Nicolson pavement

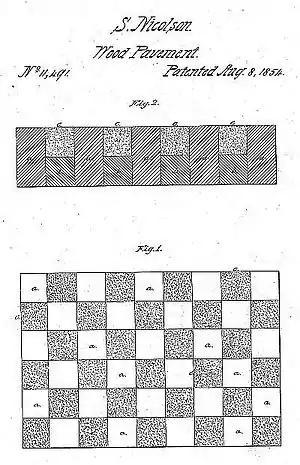
Patent Drawing of Nicolson's Pavement

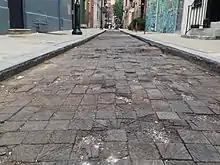
Wood block pavement at the 200 block of South Camac Street in Philadelphia

Wood block pavement may have originated in Russia in the 14th century, but it gained prominence in the 1820s and 1830s as a road building alternative to the irregularly surfaced cobblestone streets common during that era. Wood block was also favored because stone was scarce and wood was abundant. Additionally, horse traffic reportedly made less noise on wood-surfaced streets. However, the drawbacks of Nicolson pavement include slippery surfaces when wet or icy, and the tendency of the blocks to rot, decay, and heave due to moisture seeping between the blocks. For example, the 1910 Great Flood of Paris caused substantial damage to inundated streets when the wood blocks floated and became dislodged. When treated with creosote, wood block pavement would last longer, but the creosoted pavement had a noticeable unpleasant smell.